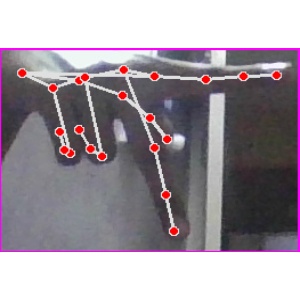
अक्षर: प